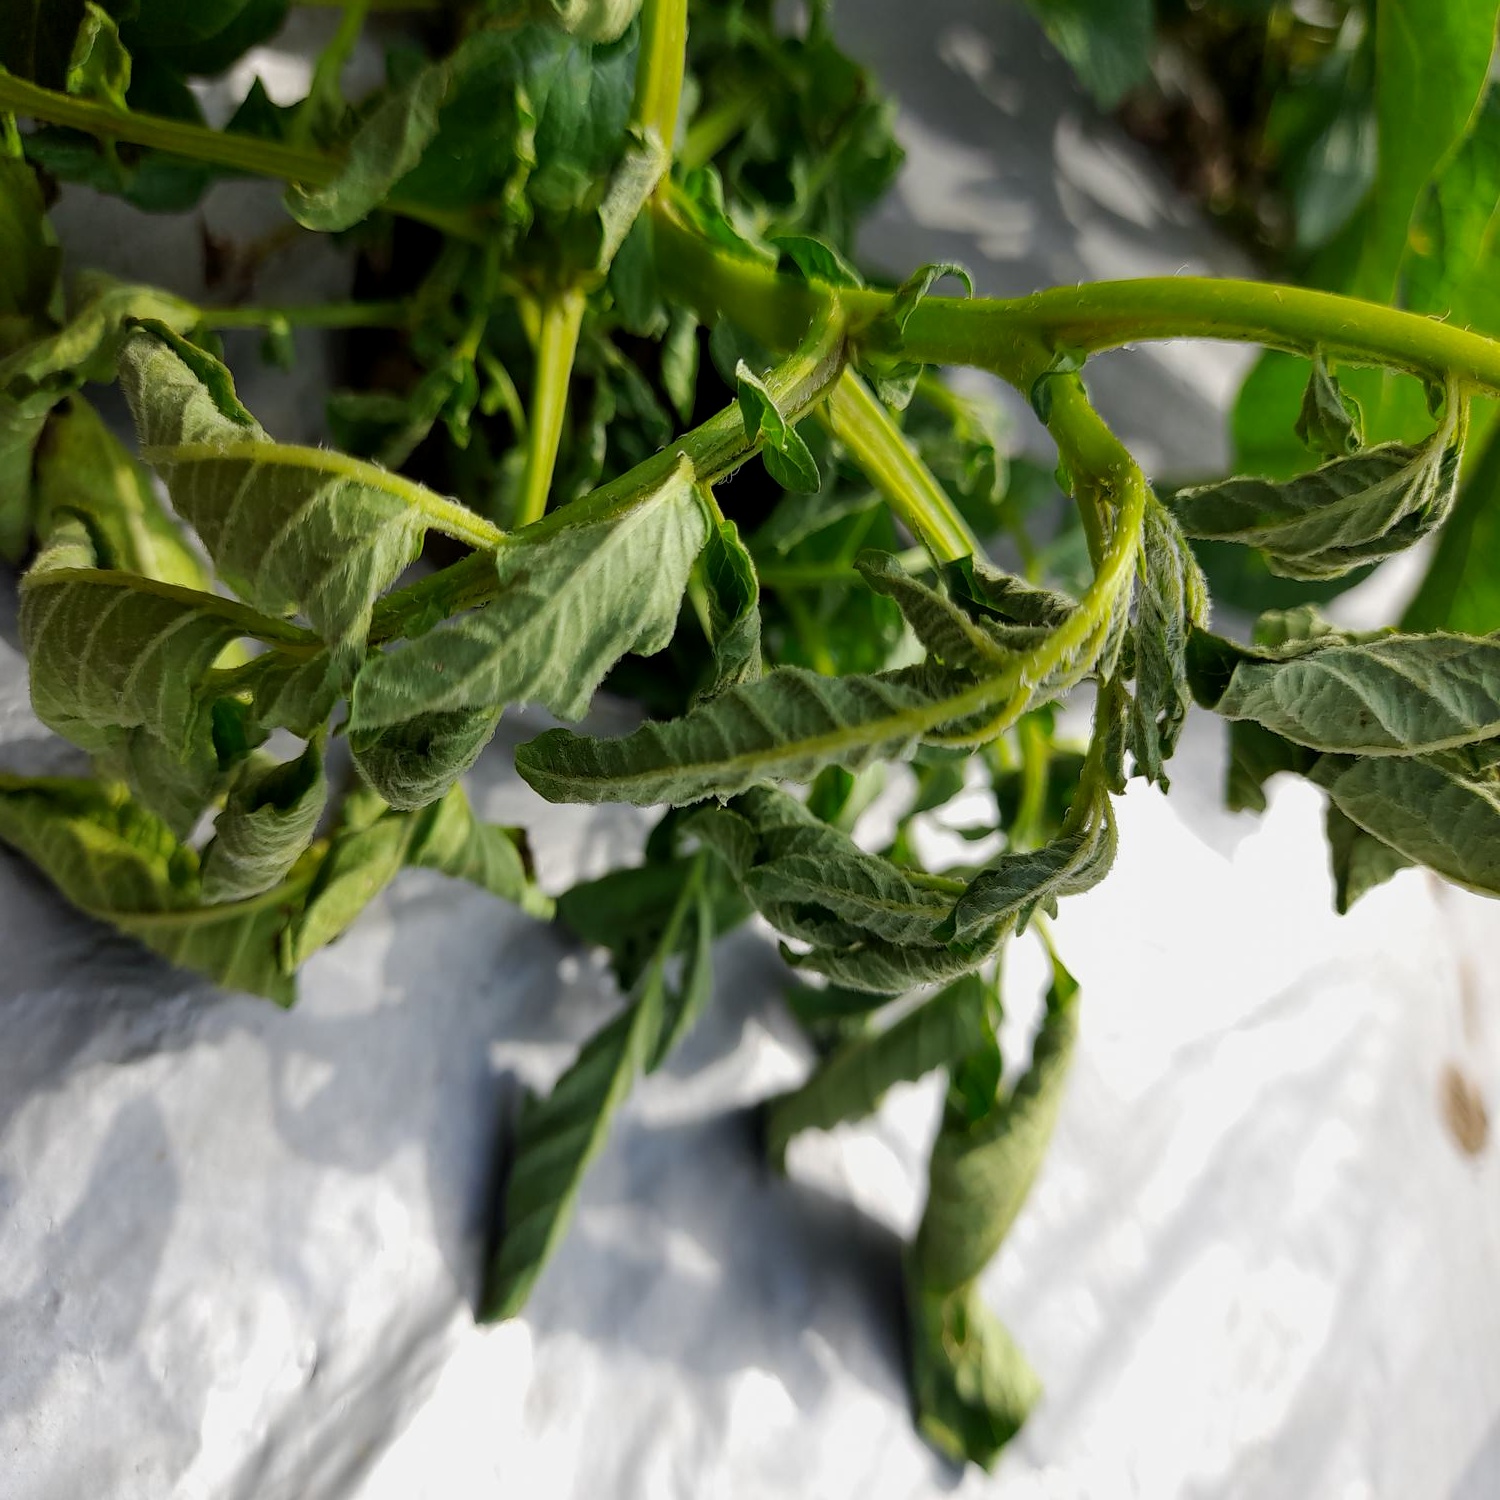
Etiqueta: Pudricion_Parda